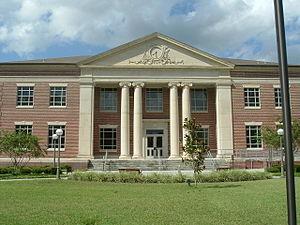
Le comté de Baker est un comté de l'État de Floride aux États-Unis. Lors du recensement de 2010, il comptait 27 115 habitants. Son siège est Macclenny. Le comté a été créé en 1861 et nommé d'après James McNair Baker, juge et sénateur des États confédérés d'Amérique. Sa superficie totale est de 1 525 km², dont 0,62 % sont de l'eau.